Caroline Katzenstein

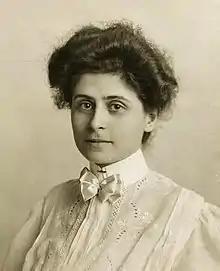
Katzenstein, 1911

Caroline Katzenstein (1888 – January 31, 1968) was an American suffragist, activist, advocate for equal rights, insurance agent, and author. She was active in the local Philadelphia suffragist movement through the Pennsylvania branch of the National American Woman Suffrage Association and the Equal Franchise Society of Philadelphia. She played a role in the formation of the Congressional Union for Women Suffrage, which later became the National Women's Party. Katzenstein was also active in the movement for equal rights, serving on the Women's Joint Legislative Committee with Alice Paul, and championing the cause for the Equal Rights Amendment. She was the author of "Lifting the Curtain: the State and National Woman Suffrage Campaigns in Pennsylvania as I Saw Them" (1955).